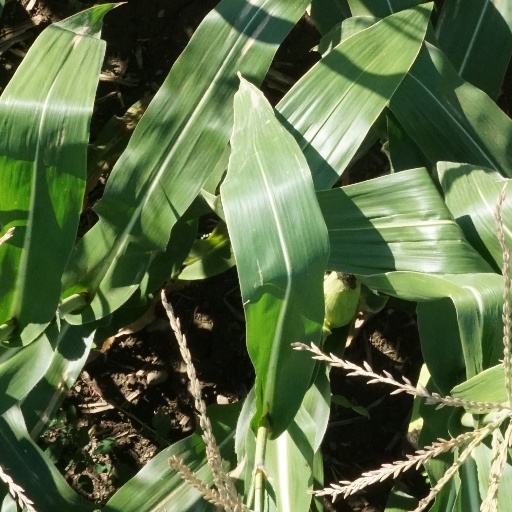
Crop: maize; corn